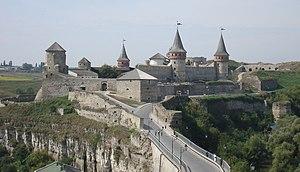
x